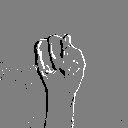
ASL letter: n